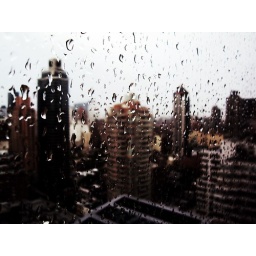
Taken from the 25th floor of a building in NY during a storm.